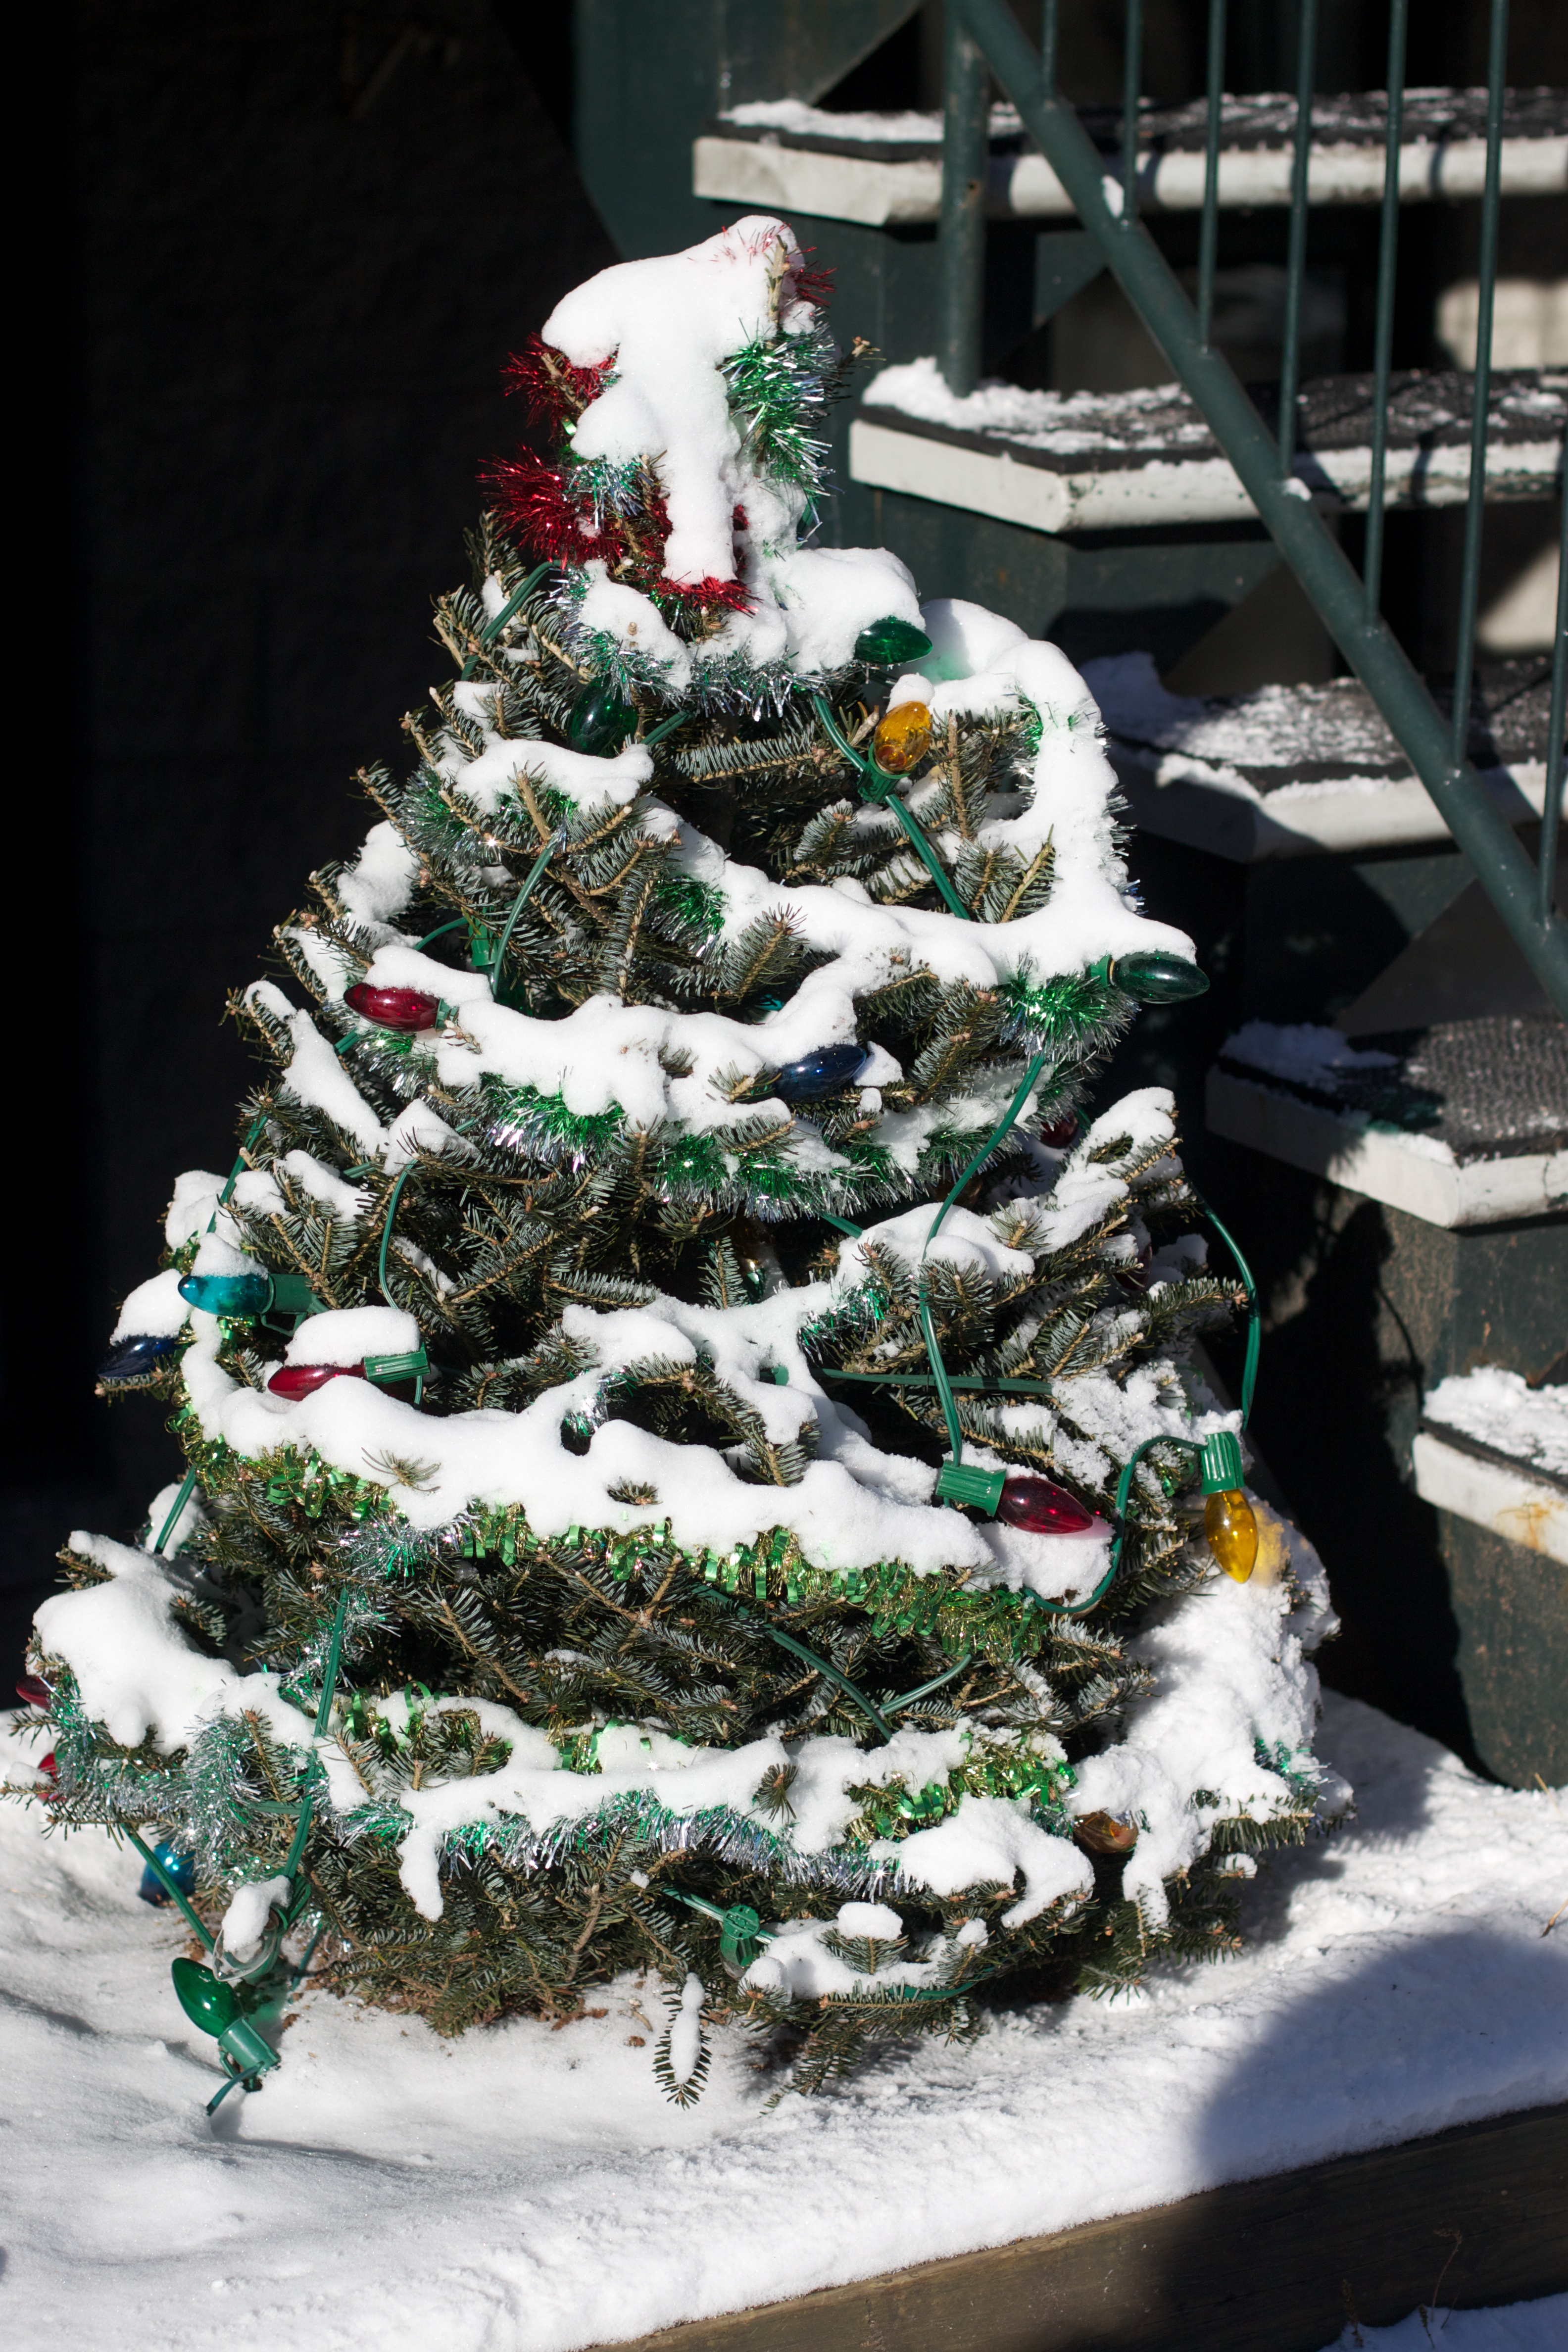
tree, flower, christmas, dessert, christmas tree, christmas decoration